Nantwich Museum

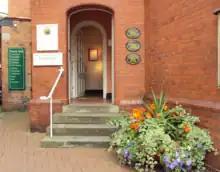
Nantwich Museum entrance

The museum is located in Pillory Street in the centre of Nantwich. It is housed in the former public library of the town, which was built on the location of the former jail. The red-brick building was designed by Thomas Bower and dates from 1888. The museum was founded in January 1980.